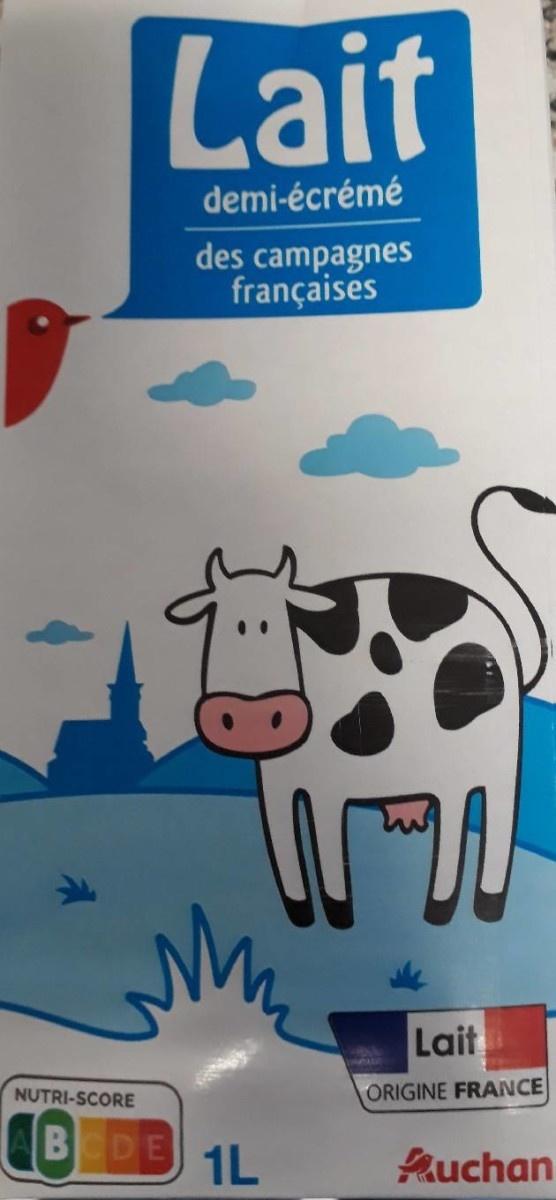
Nutri-Score label: nutriscore-b